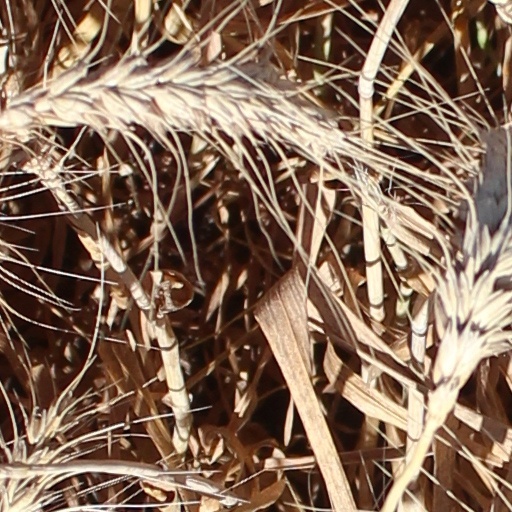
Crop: wheat